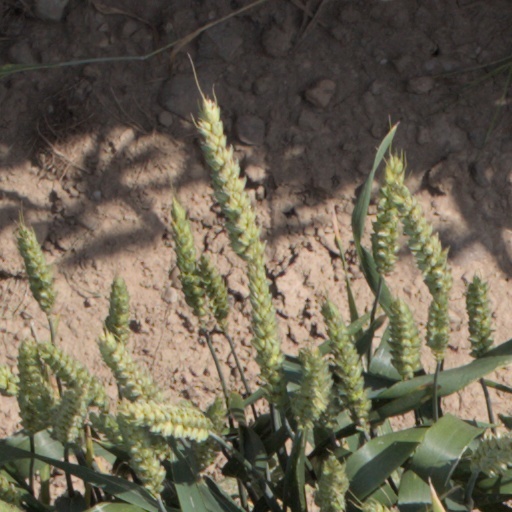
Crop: wheat